2018 MLS All-Star Game

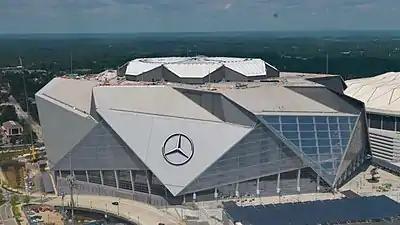
The match was held at Mercedes-Benz Stadium in Atlanta, Georgia.

The 2018 Major League Soccer All-Star Game was the 23rd edition of the annual Major League Soccer All-Star Game. It was held on August 1 at the Mercedes-Benz Stadium in Atlanta, Georgia and played against Italian club Juventus. The match was tied 1–1 after 90 minutes and was settled in a penalty shoot-out that Juventus won 5–3.